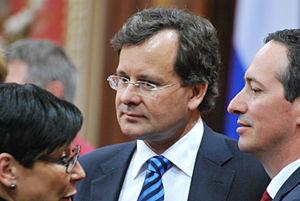
Cérémonie de remise de l'ordre national du Québec 2013. Bertrand St-Arnaud
Le registraire du Québec a pour fonction de compiler et de cataloguer l'ensemble des proclamations, commissions, lettres patentes et tous documents rédigés et délivrés sous l'insigne du Grand Sceau du Québec pour fins d'enregistrement et de consultation. Le rôle de registraire du Québec, dont le mandat est institué par la Loi sur le ministère de la Justice, est toujours échu au ministre de la Justice du Québec et va de pair avec la fonction de procureur général du Québec.
Bertrand St-Arnaud est un avocat et homme politique québécois, ancien député à l'Assemblée nationale du Québec. Il a représenté la circonscription de Chambly de décembre 2008 à avril 2014. Il a été ministre de la Justice du Québec du 19 septembre 2012 au 23 avril 2014. Il fut défait en 2014. Le 13 avril 2016, le gouvernement du Québec le nomme juge à la Cour du Québec, chambre criminelle et pénale.